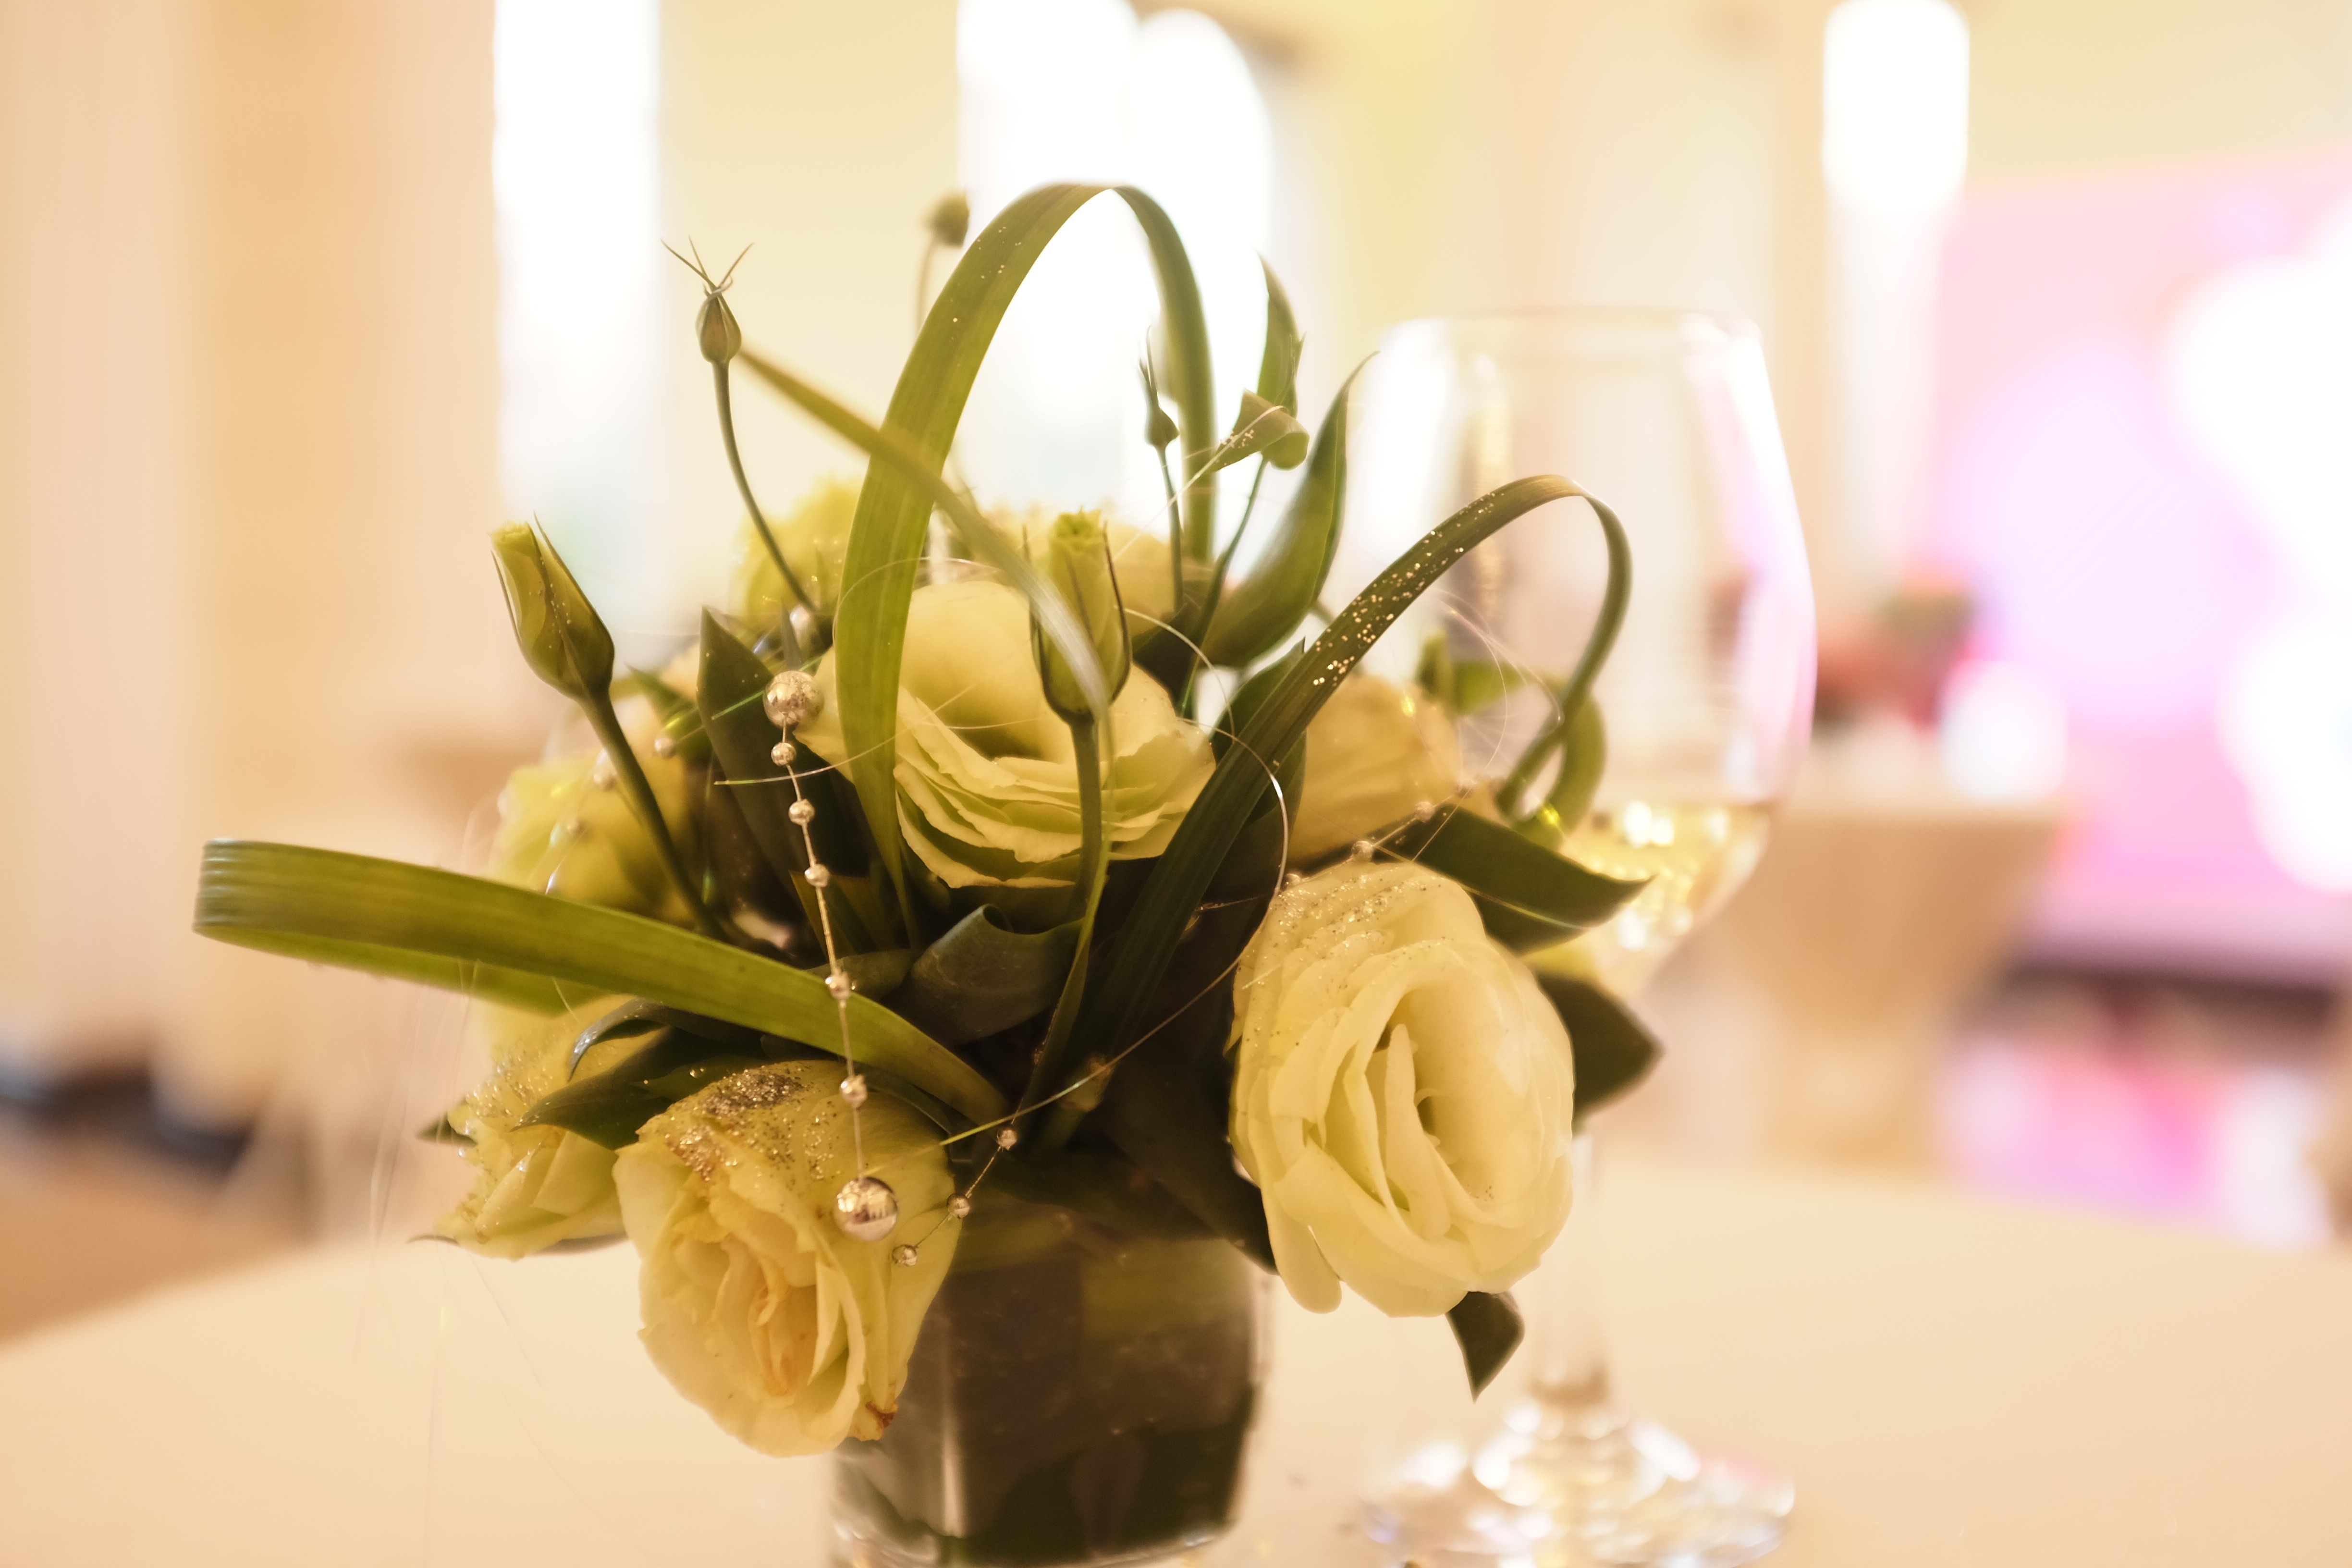
plant, flower, decoration, yellow, basket, wedding, flowers, wine glass, ceremony, floristry, flower bouquet, cut flowers, ikebana, floral design, centrepiece, flower arranging